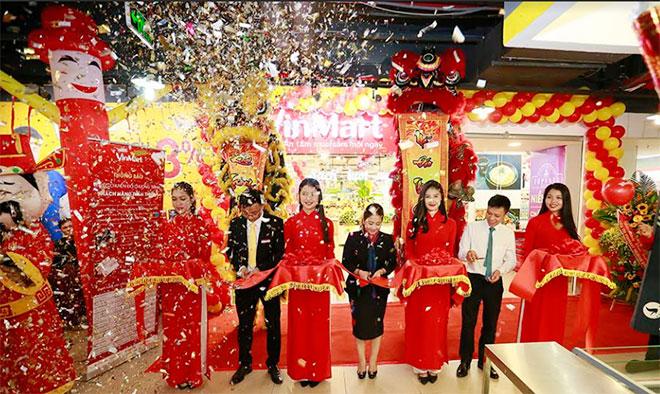
những người không mặc áo dài đỏ đang cắt băng khánh thành